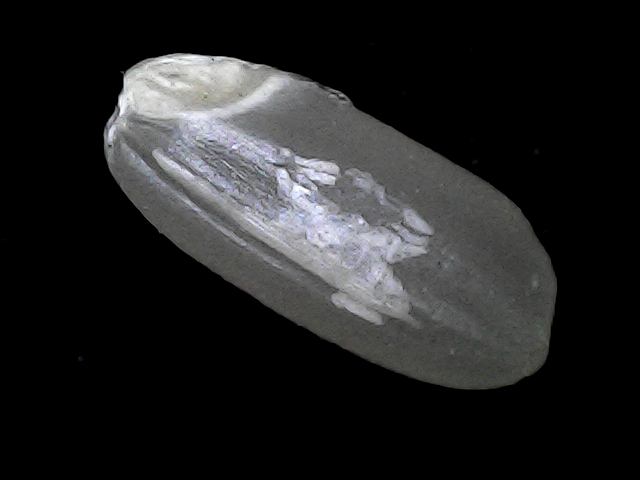
Rice variety: BD52